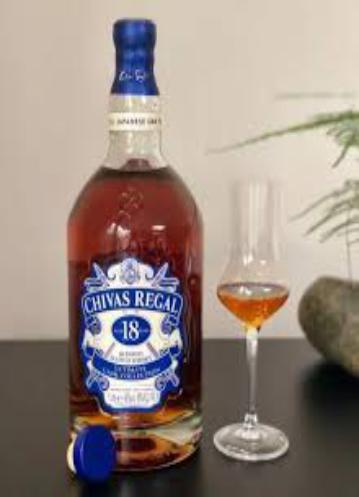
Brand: CHIVAS
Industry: Food